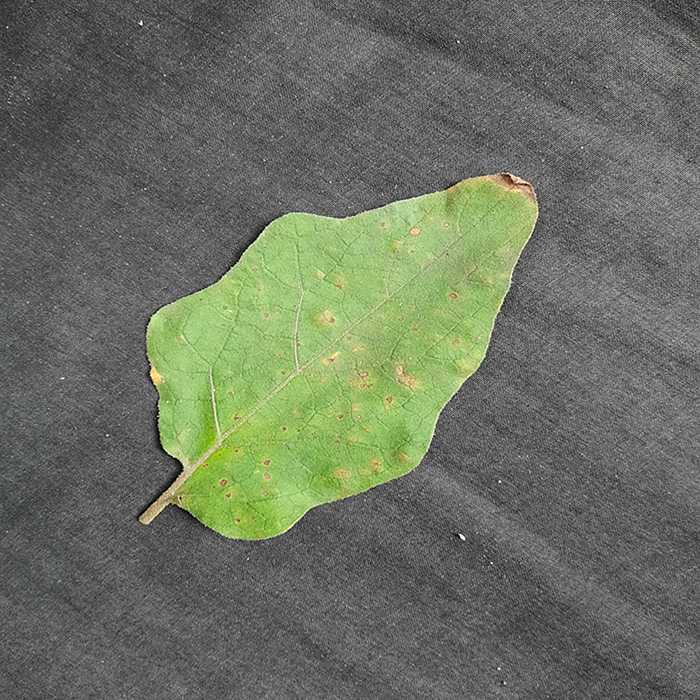
Plant: Eggplant
Label: Eggplant Cercopora leaf spot